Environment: real
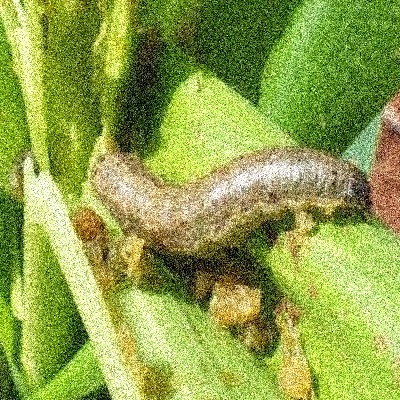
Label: fall_armyworm